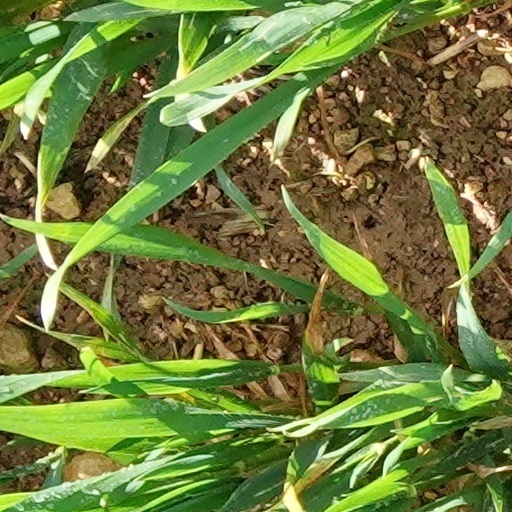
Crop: wheat